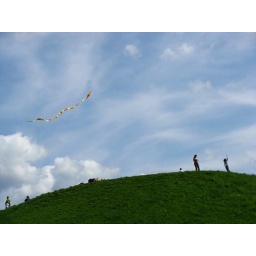
The hill in Gasworks Park that everyone apparently enjoys flying kites on.